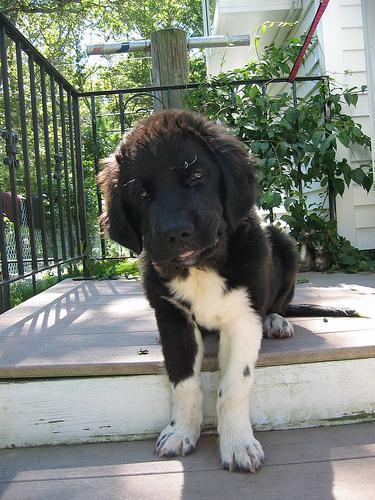
Newfoundland